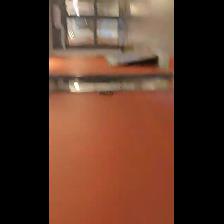
Label: NonHuman